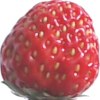
Label: strawberry